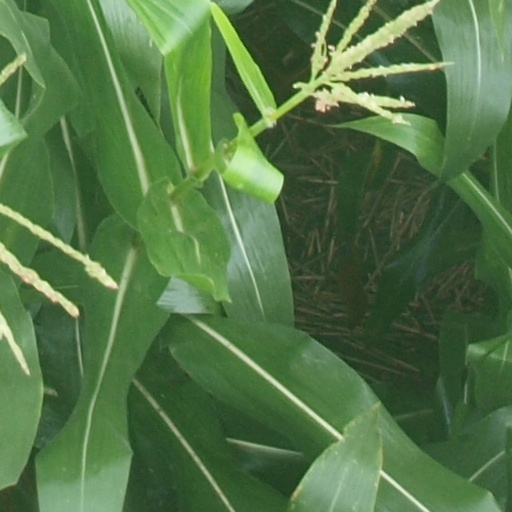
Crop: maize; corn